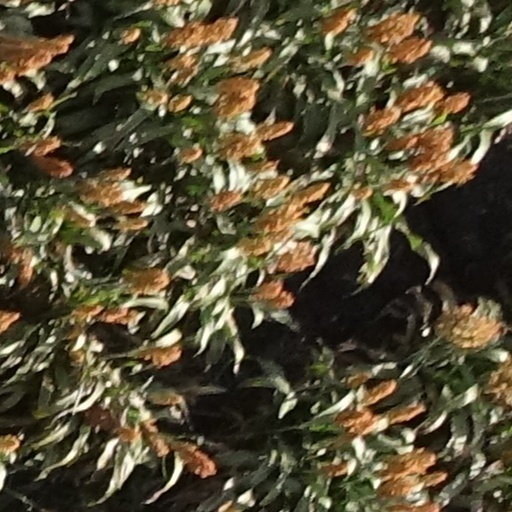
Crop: sorghum